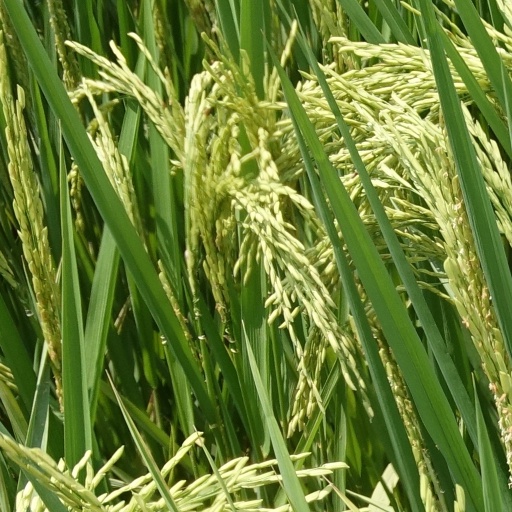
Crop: rice